Opening of the Liverpool and Manchester Railway

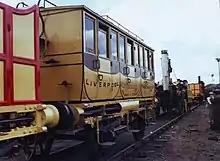
Ornate railway carriages and a small yellow locomotive

Joseph Parkes, Lord Wilton and William Rathbone were the first to reach Huskisson. They found that a wheel had passed over his right calf and thigh, leaving his knee itself untouched. A flap of skin on his upper leg had been cut back, exposing the muscles, and the exposed arteries had not been severed but were flattened, pulsing with Huskisson's heartbeat. The damaged leg shook uncontrollably. Observers noted that Huskisson did not appear to be in pain, and instead lay watching the leg shake. Huskisson shouted "This is the death of me". Parkes attempted to reassure him, but Huskisson replied "Yes, I am dying, call Mrs Huskisson". A man threw his coat over William Huskisson's leg to spare Emily Huskisson from seeing the extent of his injuries, and she was helped from the carriage in which she had been sitting. In hysterics, she attempted to throw herself onto Huskisson, but was restrained by fellow passengers as Lord Wilton applied a makeshift tourniquet he had made using handkerchiefs and an elderly passenger's walking stick. Other passengers ripped the door of a nearby railway storeroom from its hinges, to serve as a makeshift stretcher. Huskisson was lifted onto the door, shaking his head and saying "Where is Mrs Huskisson? I have met my death, God forgive me." (Garfield, writing in 2002, gives his words as "This is my death, God forgive me".)